Colin Farrell

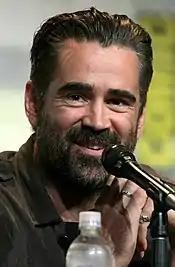
Farrell at the 2016 San Diego Comic Con

His role as P. L. Travers' alcoholic father in "Saving Mr. Banks" received contrasting reviews, with Scott Foundras of "Variety" calling it "excellent" and Leslie Felperin of "The Hollywood Reporter" deeming it "his best work in some time"; conversely, Peter Bradshaw of "The Guardian" described his performance as "bland" and "uninspired", while Robbie Collin of "The Daily Telegraph" found Farrell miscast in the role.